Helmut Lachenmann

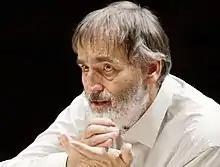
Lachenmann in 2017

Helmut Friedrich Lachenmann (born 27 November 1935) is a German composer of contemporary classical music and pianist. Associated with the "instrumental musique concrète" style, Lachenmann is alongside Wolfgang Rihm as among the leading German composers of his time.